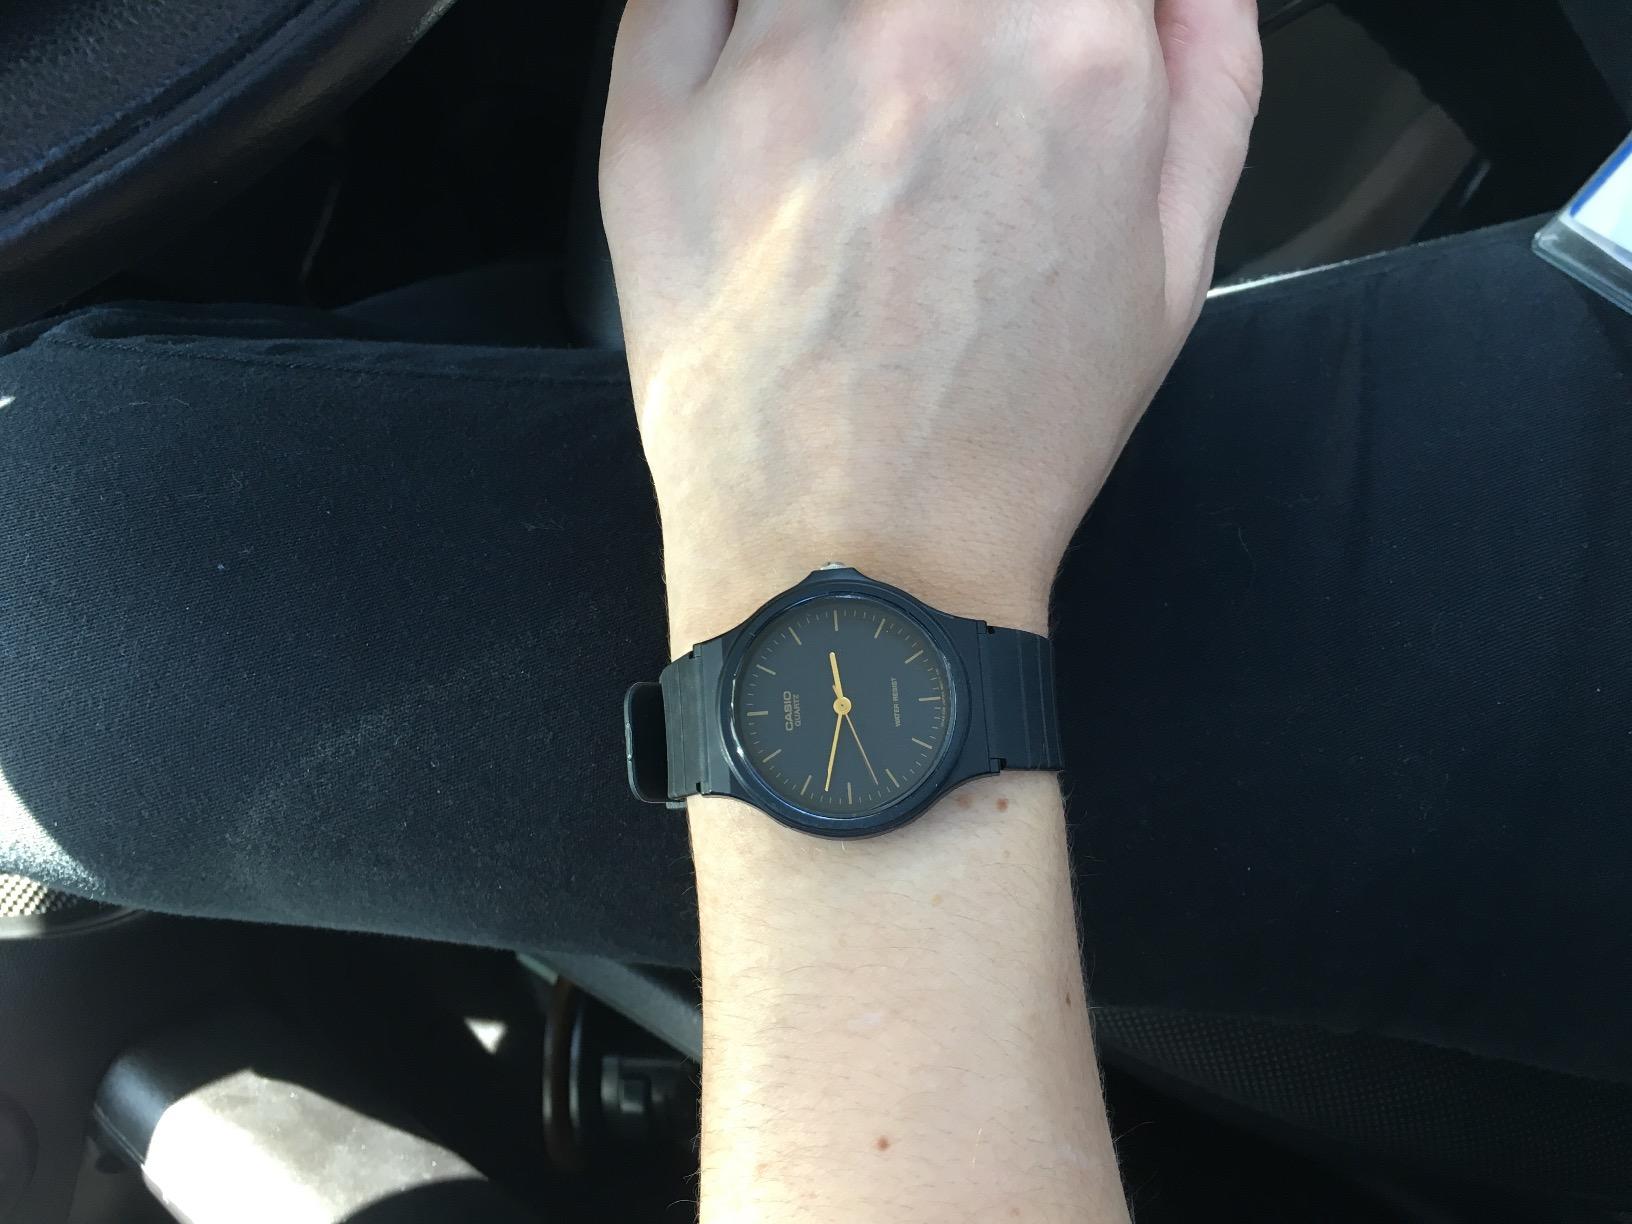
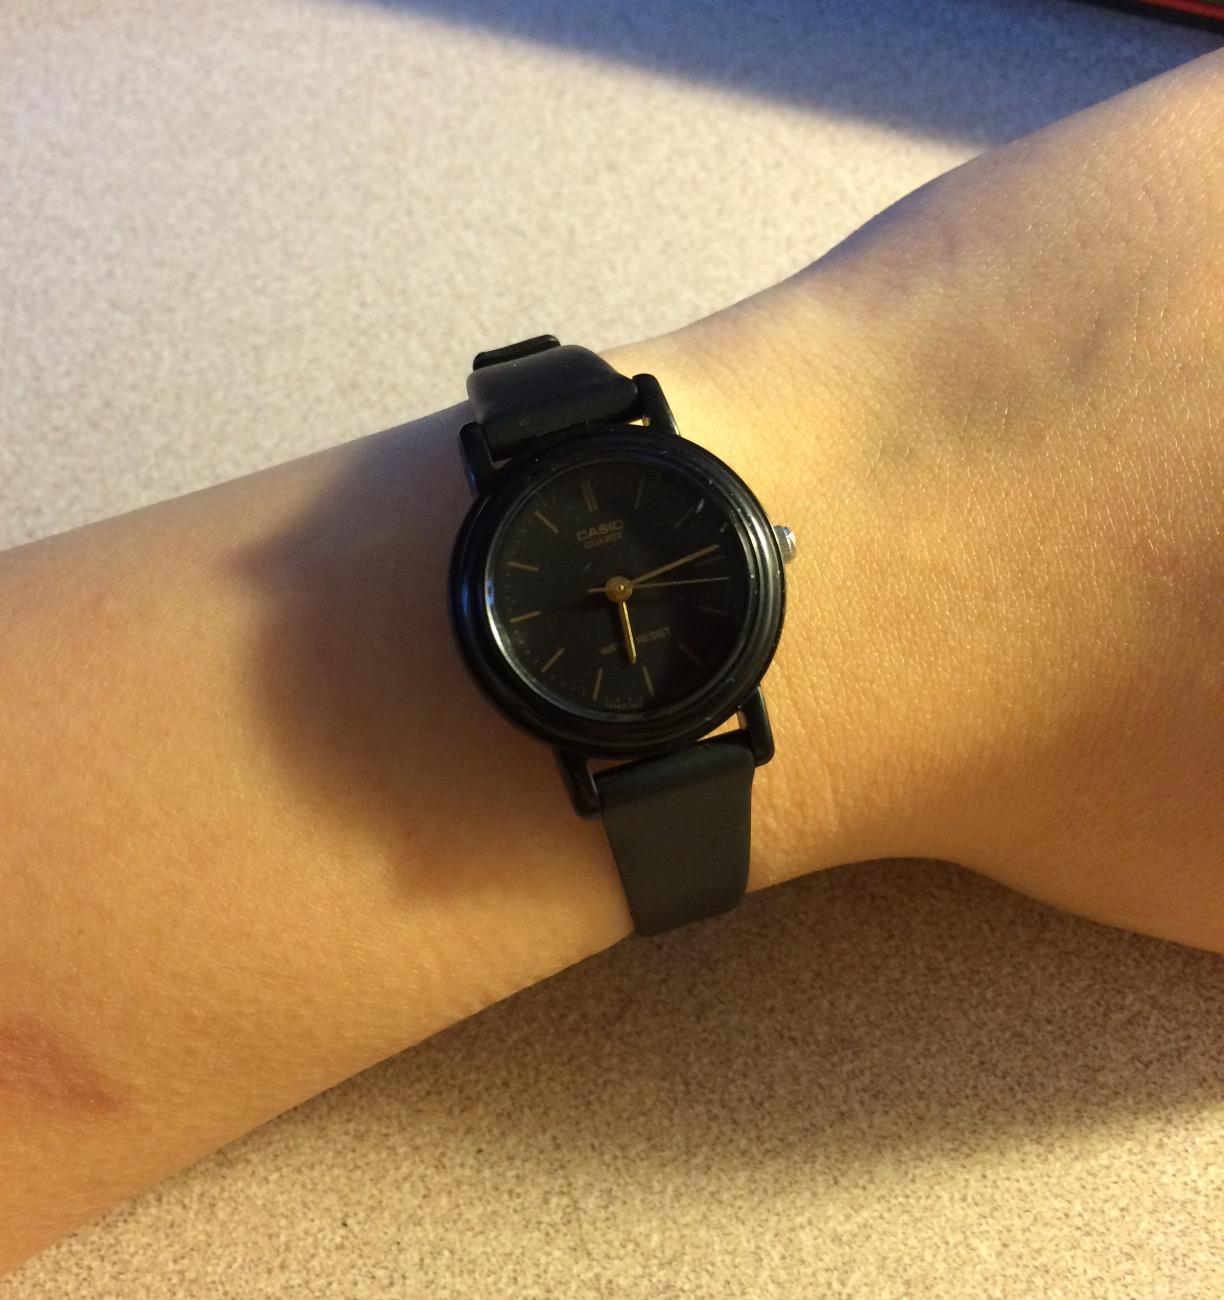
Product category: accessories_watch
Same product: no